A1 in Newcastle upon Tyne

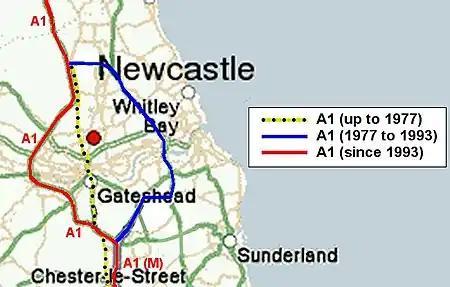
Historical routes of the A1 road and motorway in and around the Newcastle upon Tyne area.

The Great North Road and later the first incarnation of the A1 passed directly through Low Fell, Gateshead, Newcastle upon Tyne, Gosforth and Wideopen before rejoining the current A1 at Seaton Burn. The Great North Road was effectively diverted from the Swing Bridge to the Tyne Bridge when it opened on 25 February 1928, the A1 passing up Pilgrim Street and Northumberland Street.